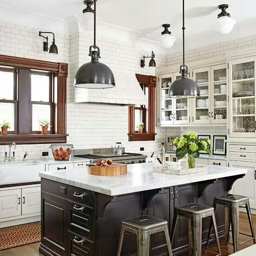
like the sink and stove on the same wall